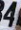
Number: 4